Theories about religion

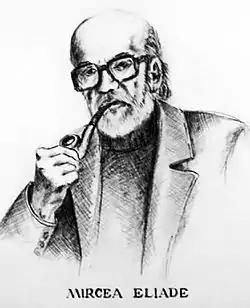
Mircea Eliade

Mircea Eliade's (1907–1986) approach grew out of the phenomenology of religion. Like Otto, he saw religion as something special and autonomous, that cannot be reduced to the social, economical or psychological alone. Like Durkheim, he saw the sacred as central to religion, but differing from Durkheim, he views the sacred as often dealing with the supernatural, not with the clan or society. The daily life of an ordinary person is connected to the sacred by the appearance of the sacred, called hierophany. Theophany (an appearance of a god) is a special case of it. In "The Myth of the Eternal Return" Eliade wrote that archaic men wish to participate in the sacred, and that they long to return to lost paradise outside the historic time to escape meaninglessness. The primitive man could not endure that his struggle to survive had no meaning. According to Eliade, man had a nostalgia (longing) for an otherworldly perfection. Archaic man wishes to escape the "terror of time" and saw time as cyclic. Historical religions like Christianity and Judaism revolted against this older concept of cyclic time. They provided meaning and contact with the sacred "in" history through the god of Israel.